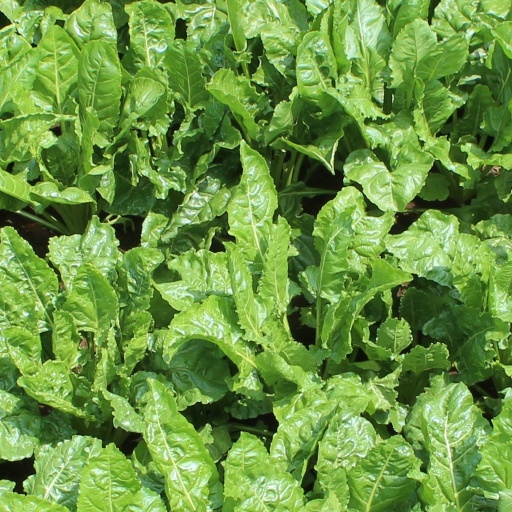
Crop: sugar beet